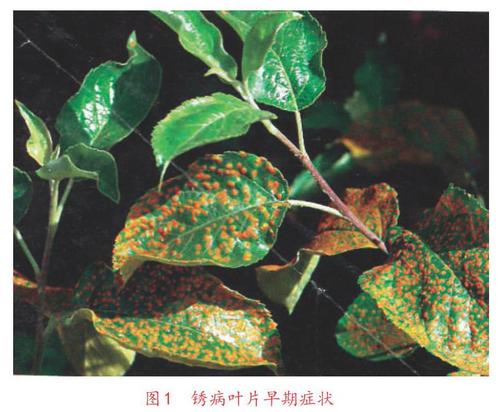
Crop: apple
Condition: rust